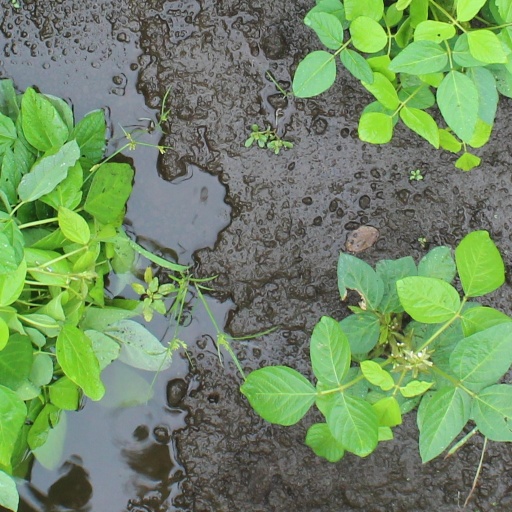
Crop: soybean